Kalpavriksham

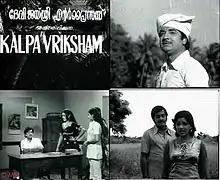

Kalpavriksham is a 1978 Indian Malayalam-language film, directed by Hariharan and produced by T. K. K. Nambiar. The film stars Prem Nazir, Jayan, Jayabharathi, Bhavani, and M. G. Soman .